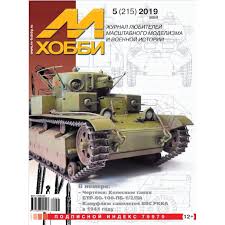
Label: BTR